John Writer

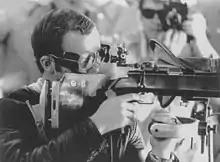
Writer at the 1972 Olympics

John Henry Writer (born September 17, 1944) is a retired American rifle shooter. He competed in the 50 m three positions event at the 1968 and 1972 Olympics and won a silver and a gold medal, respectively.